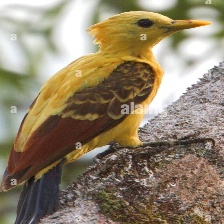
Species: CREAM COLORED WOODPECKER
Scientific name: CELEUS FLAVUS